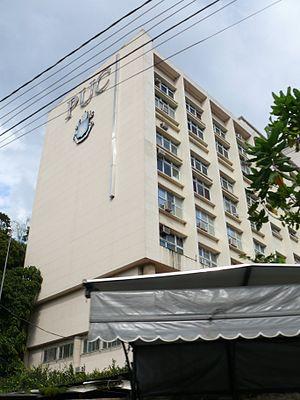
L'Université Catholique Pontificale de Rio de Janeiro (Brésil).
L'université pontificale catholique de Rio de Janeiro est une université catholique située dans le district de Gavea de Rio de Janeiro, au Brésil.